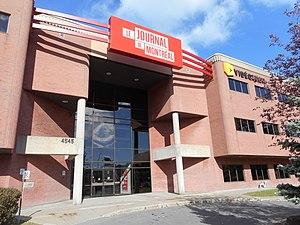
Édifice du Journal de Montréal, 4545, rue Frontenac, Montréal